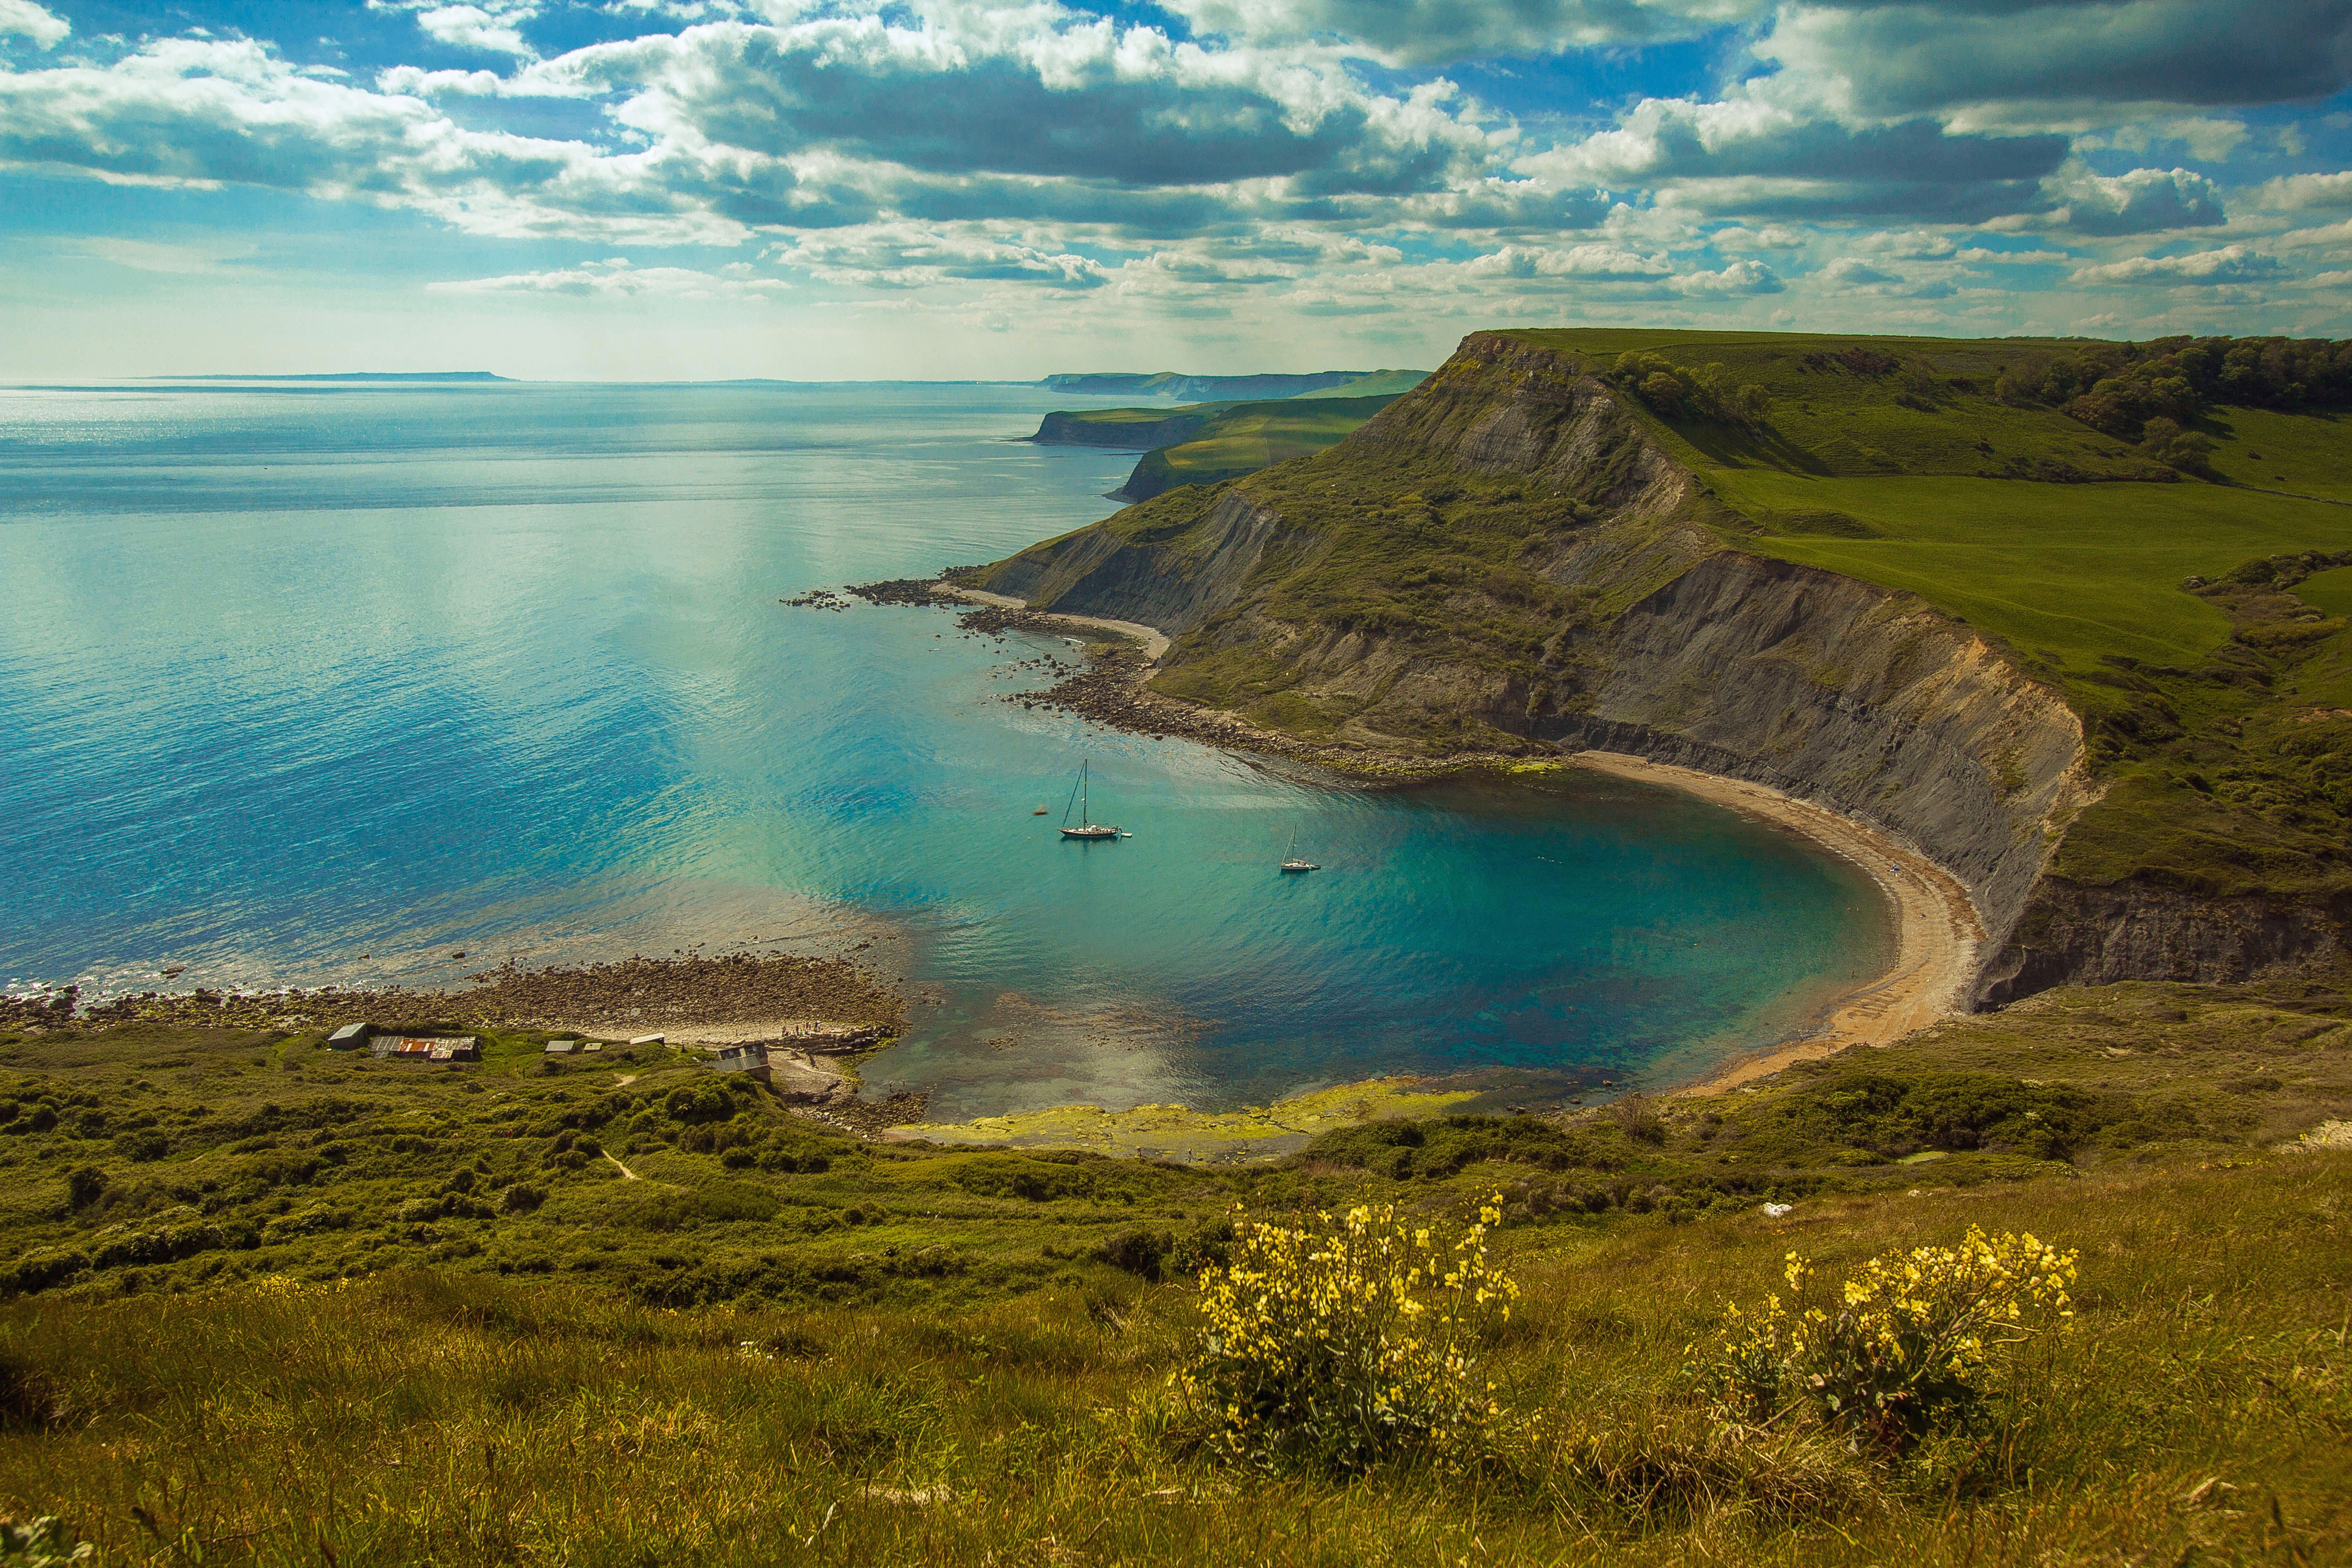
landscape, sea, coast, nature, horizon, wilderness, mountain, cloud, morning, hill, shore, lake, cliff, cove, reflection, bay, reservoir, highland, terrain, national park, plain, body of water, england, grassland, wetland, plateau, fell, loch, priroda, crater lake, cape, dorset, zaliv, chapmans poole, geographical feature